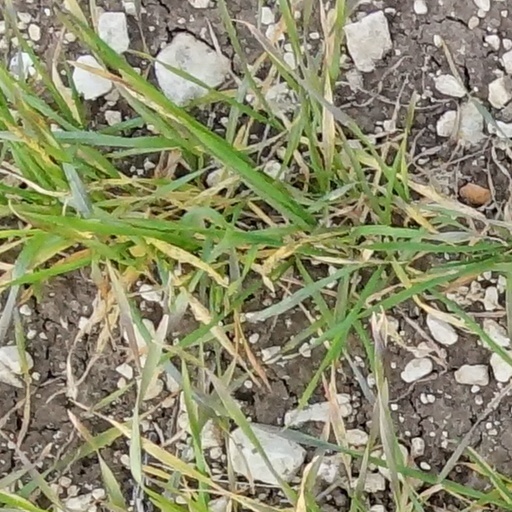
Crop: wheat